2014 World Artistic Gymnastics Championships

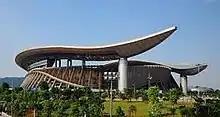
Guangxi Gym, where the competition took place

The 2014 World Artistic Gymnastics Championships was held in Nanning, China at the Guangxi Gymnasium from 3–12 October 2014. The competition was the fourth time a World Artistic Gymnastics Championships has been held in the continent of Asia.